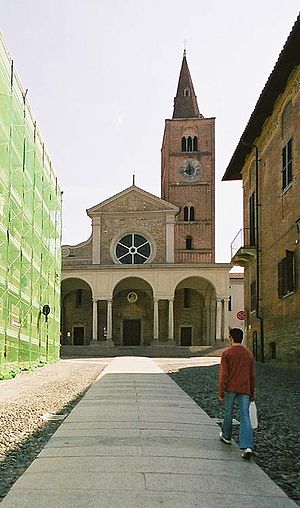
Piemonte / Billedgalleri
Piemonte er en region i Norditalien ved foden af Alperne op mod Schweiz. Den største by og hovedstad i regionen er Torino, som er et industricentrum, her findes hovedsæderne for Fiat, Alfa Romeo, Lancia og Iveco.